Indium Corporation

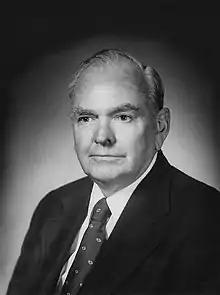
John Robert Dyer, Jr.

John Robert Dyer, Jr., (1910-1982) was born on October 17, 1910, in Yardley, Pa., the second of three sons to John R., Sr. (1880-?) and Ella (Keebler) Dyer (1880-?). In 1923, he moved to and attended school in Clayville, N.Y. (now Sauquoit Valley) before transferring to Utica Free Academy (approximately 10 miles away) and graduating in 1928. On June 2, 1932, he graduated with a degree in "Chemistry, Dyeing, and Printing" from The Pennsylvania Museum School of Industrial Art, Philadelphia, Pa. He served as vice-president of the school's class of 1931–1932. On February 3, 1940, he married Ruth Caroline Bailey in Utica. The couple had one son: John R. Dyer, III.